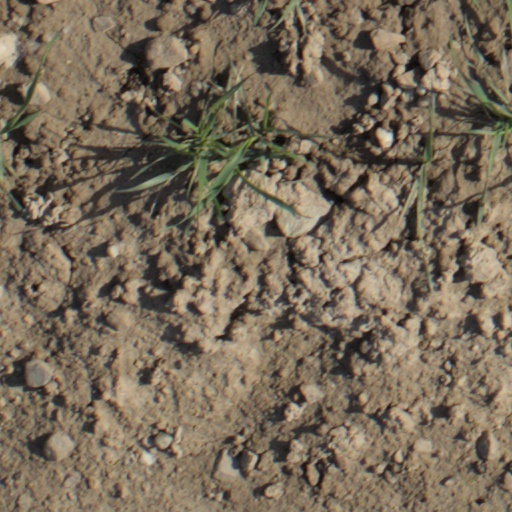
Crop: wheat